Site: brandenburg
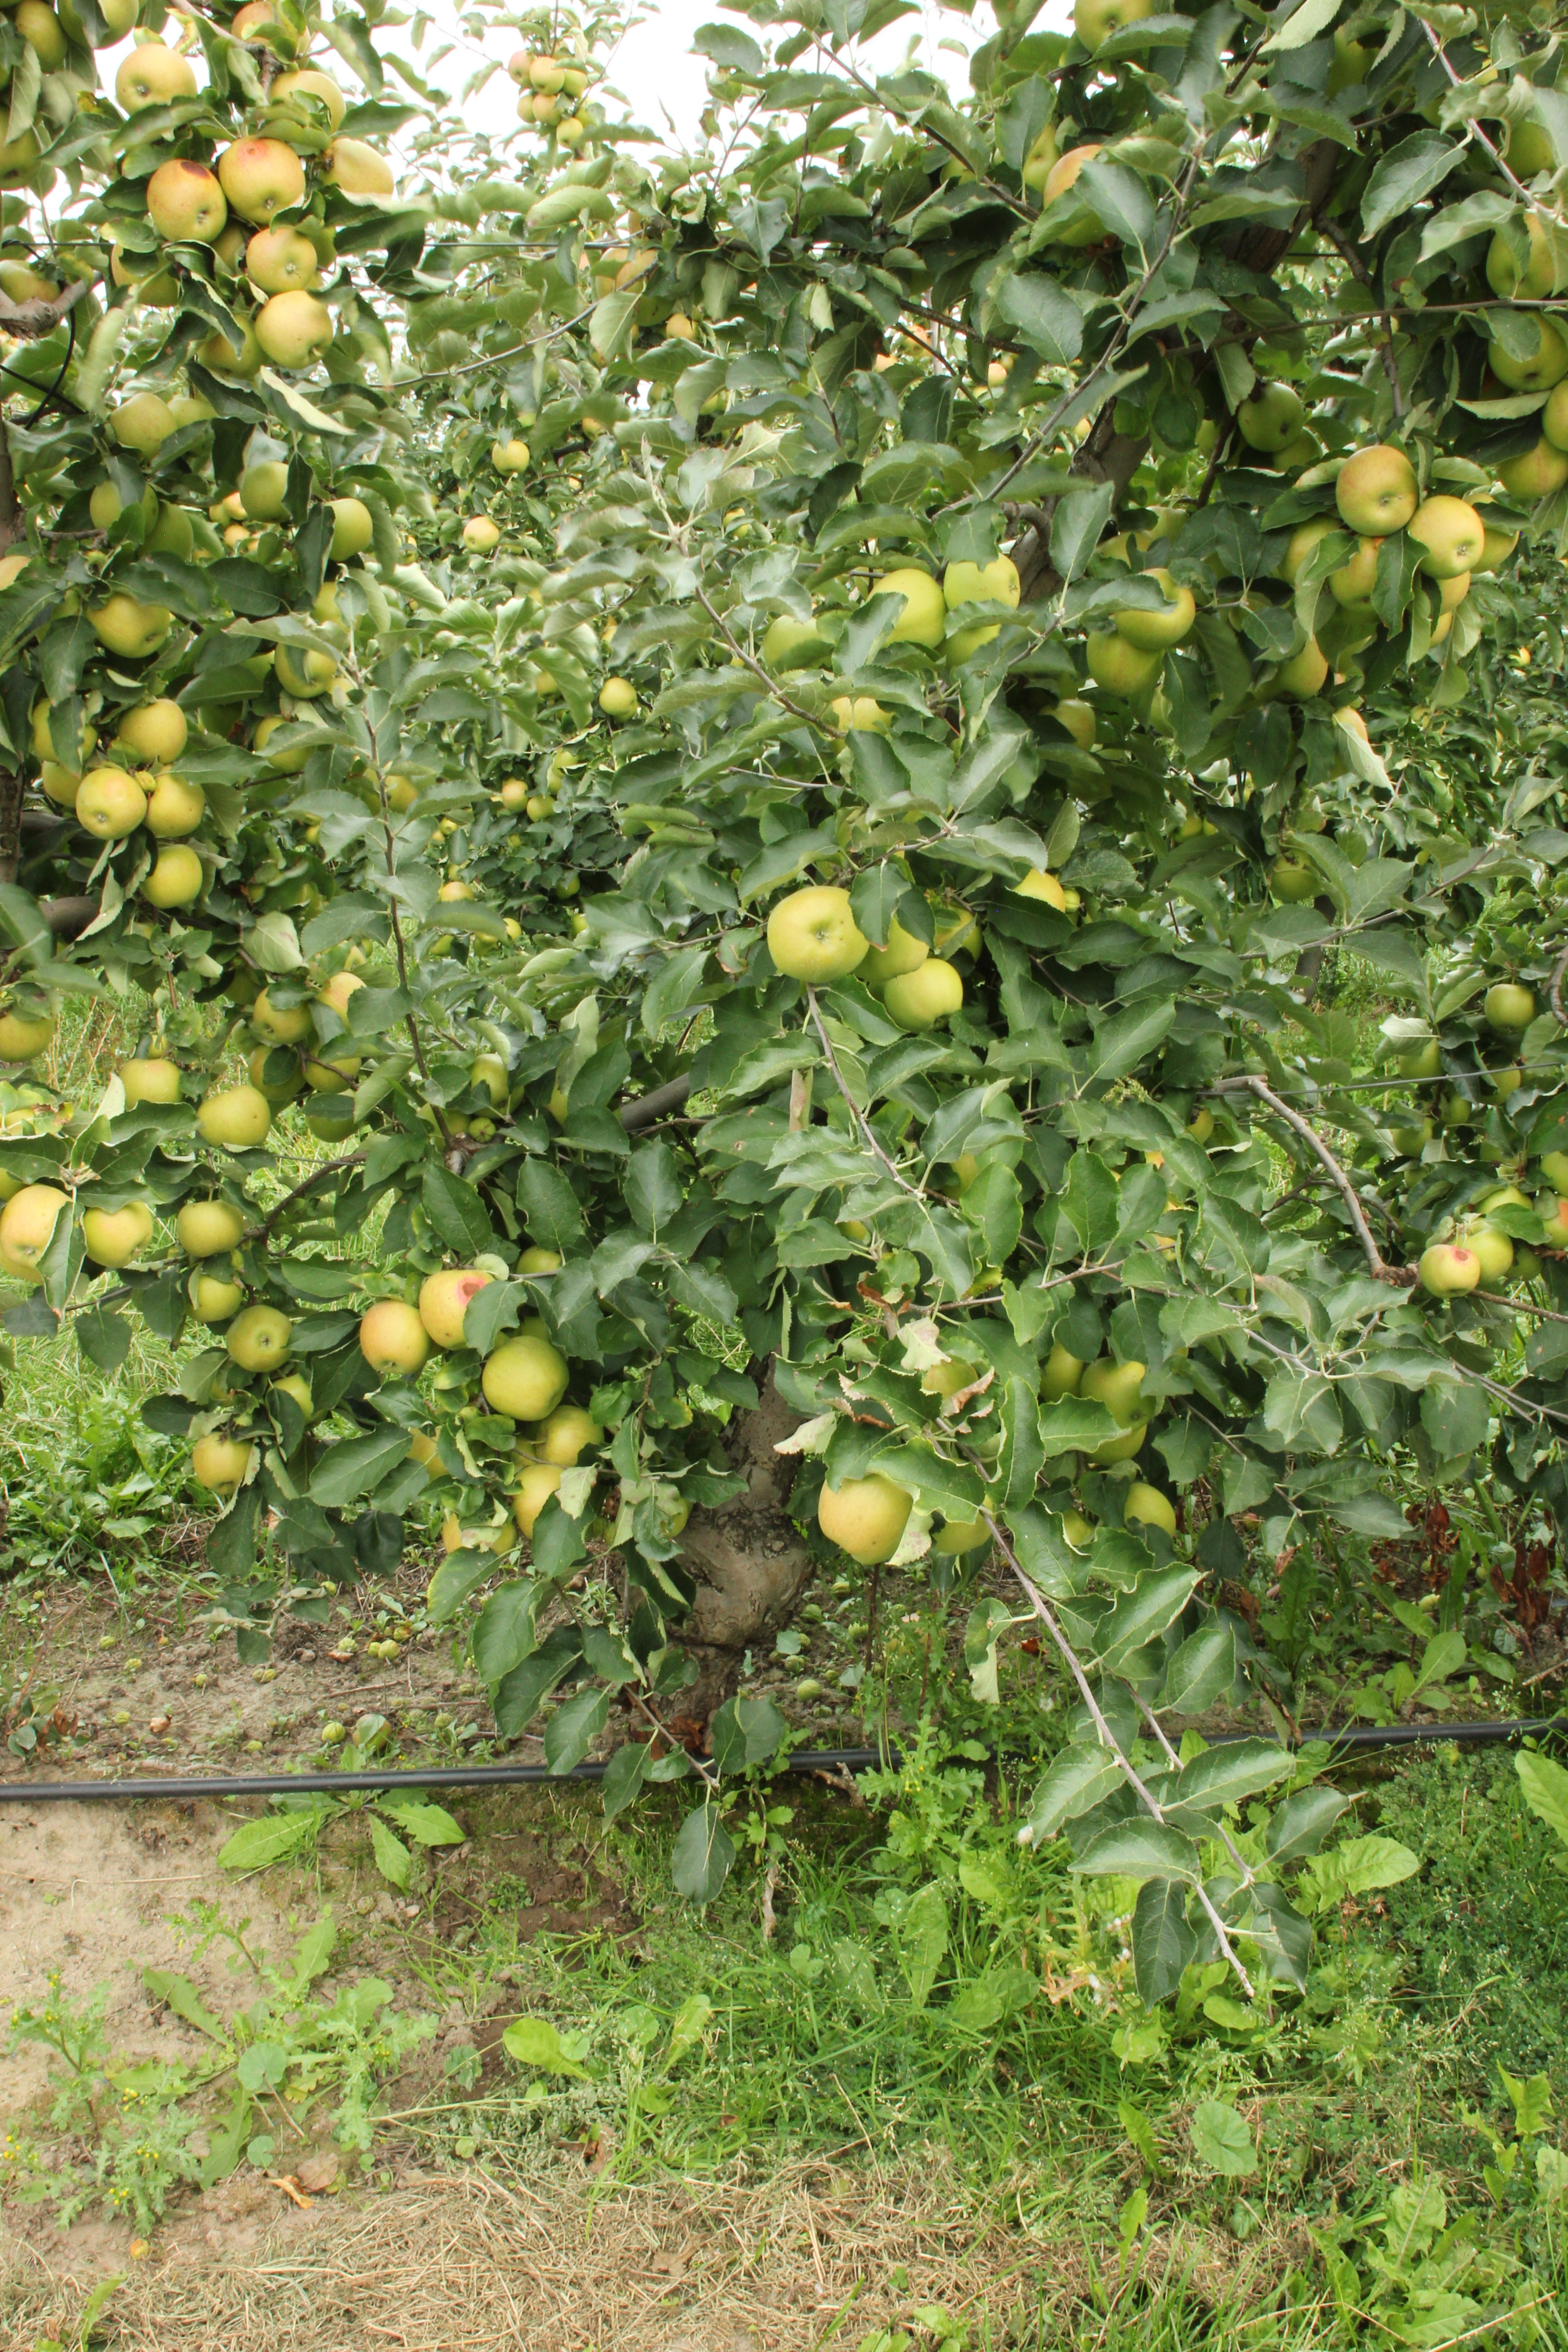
Growth stage (BBCH 87): Maturity of fruit and seed